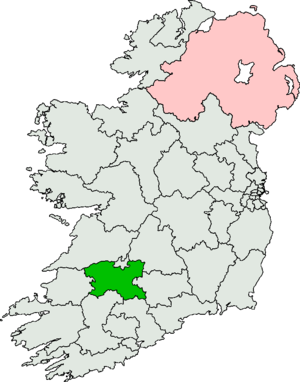
Limerick est une circonscription électorale irlandaise. Elle permet d'élire des membres du Dáil Éireann, la chambre basse de l'Oireachtas, le parlement d'Irlande. L'élection se fait suivant un scrutin proportionnel plurinominal avec scrutin à vote unique transférable.